Elmer's Candid Camera

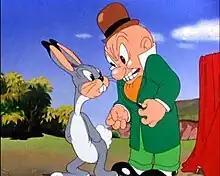
Elmer Fudd, resembling his prototype early in his career, being annoyed by the rabbit

Throughout the rest of the picture, the rabbit continues to bother Elmer as he tries to photograph other animals in the forest. This all comes to a head when Elmer has had enough of his shenanigans and attempts to catch the rabbit with a net, but is fooled again when the rabbit fakes his suffering. This tormenting eventually drives Elmer insane, causing him to jump into a lake and nearly drown. The rabbit saves him, ensures that Elmer is perfectly all right – and promptly kicks him straight back into the lake. Then, the rabbit throws Elmer's "How To Photograph Wildlife" book on his head, thus ending the cartoon as the screen irises out.